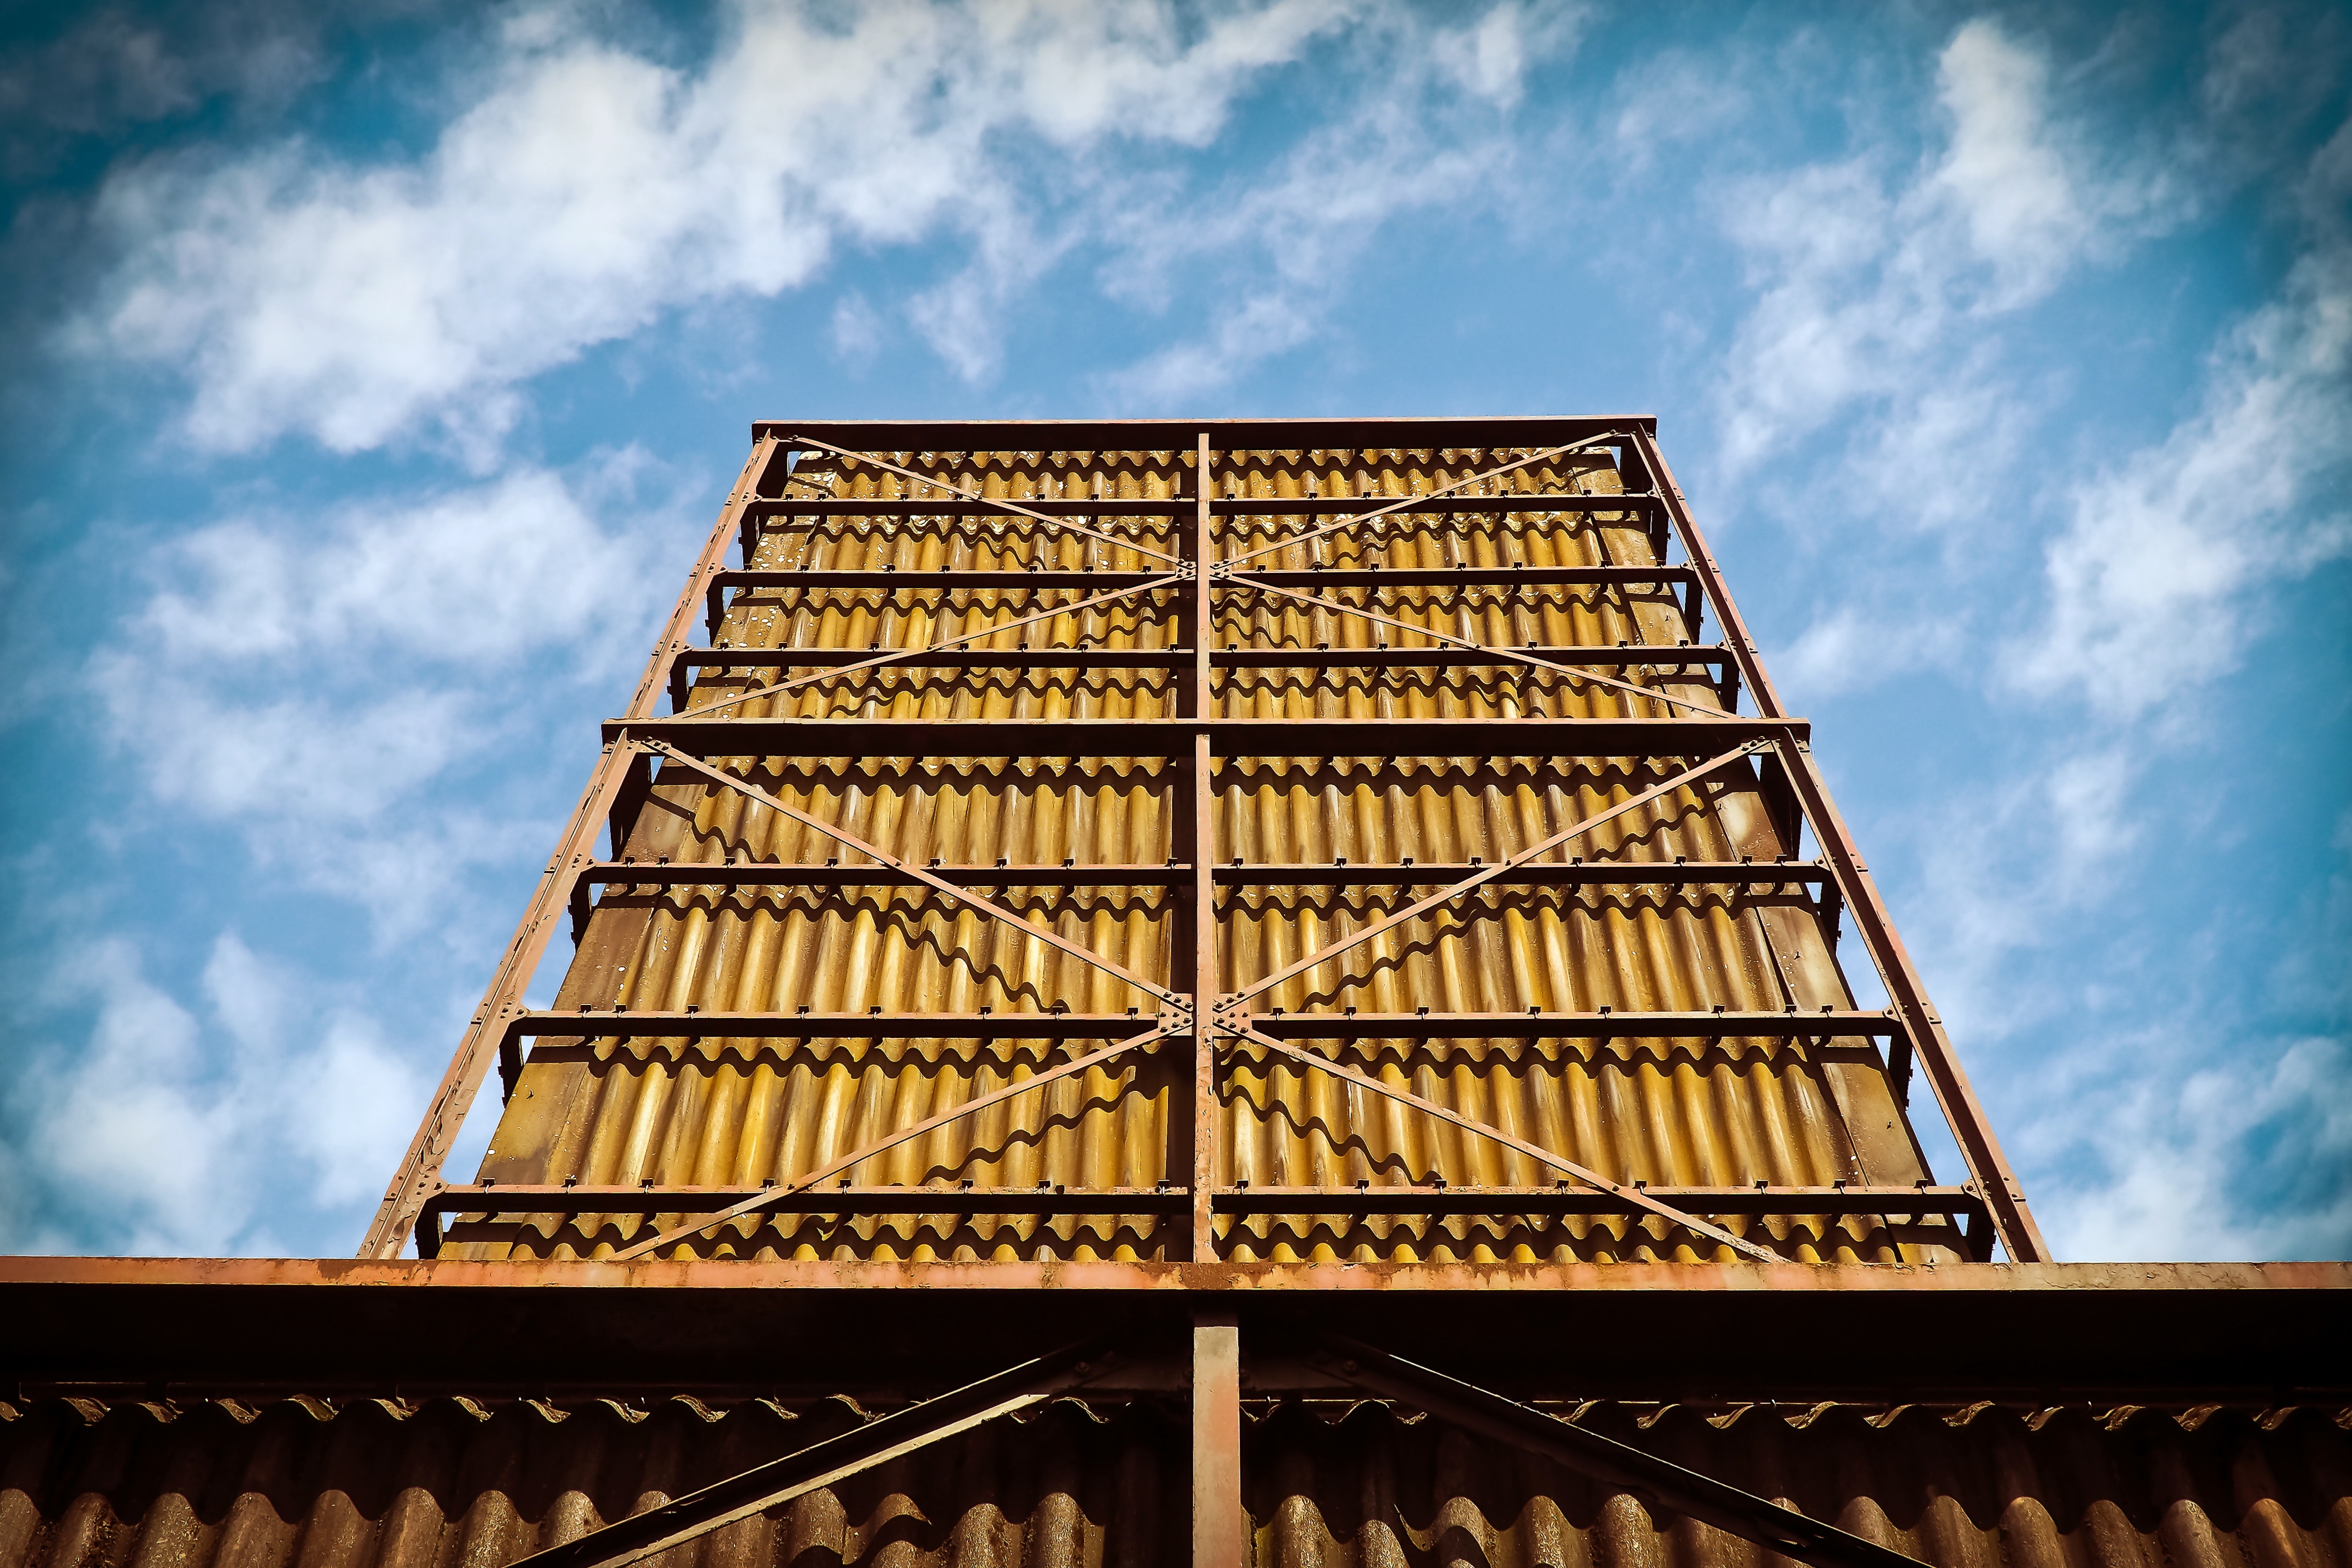
sky, architecture, landmark, yellow, iron, symmetry, tower, urban area, building, cloud, skyscraper, city, facade, metal, tower block, condominium